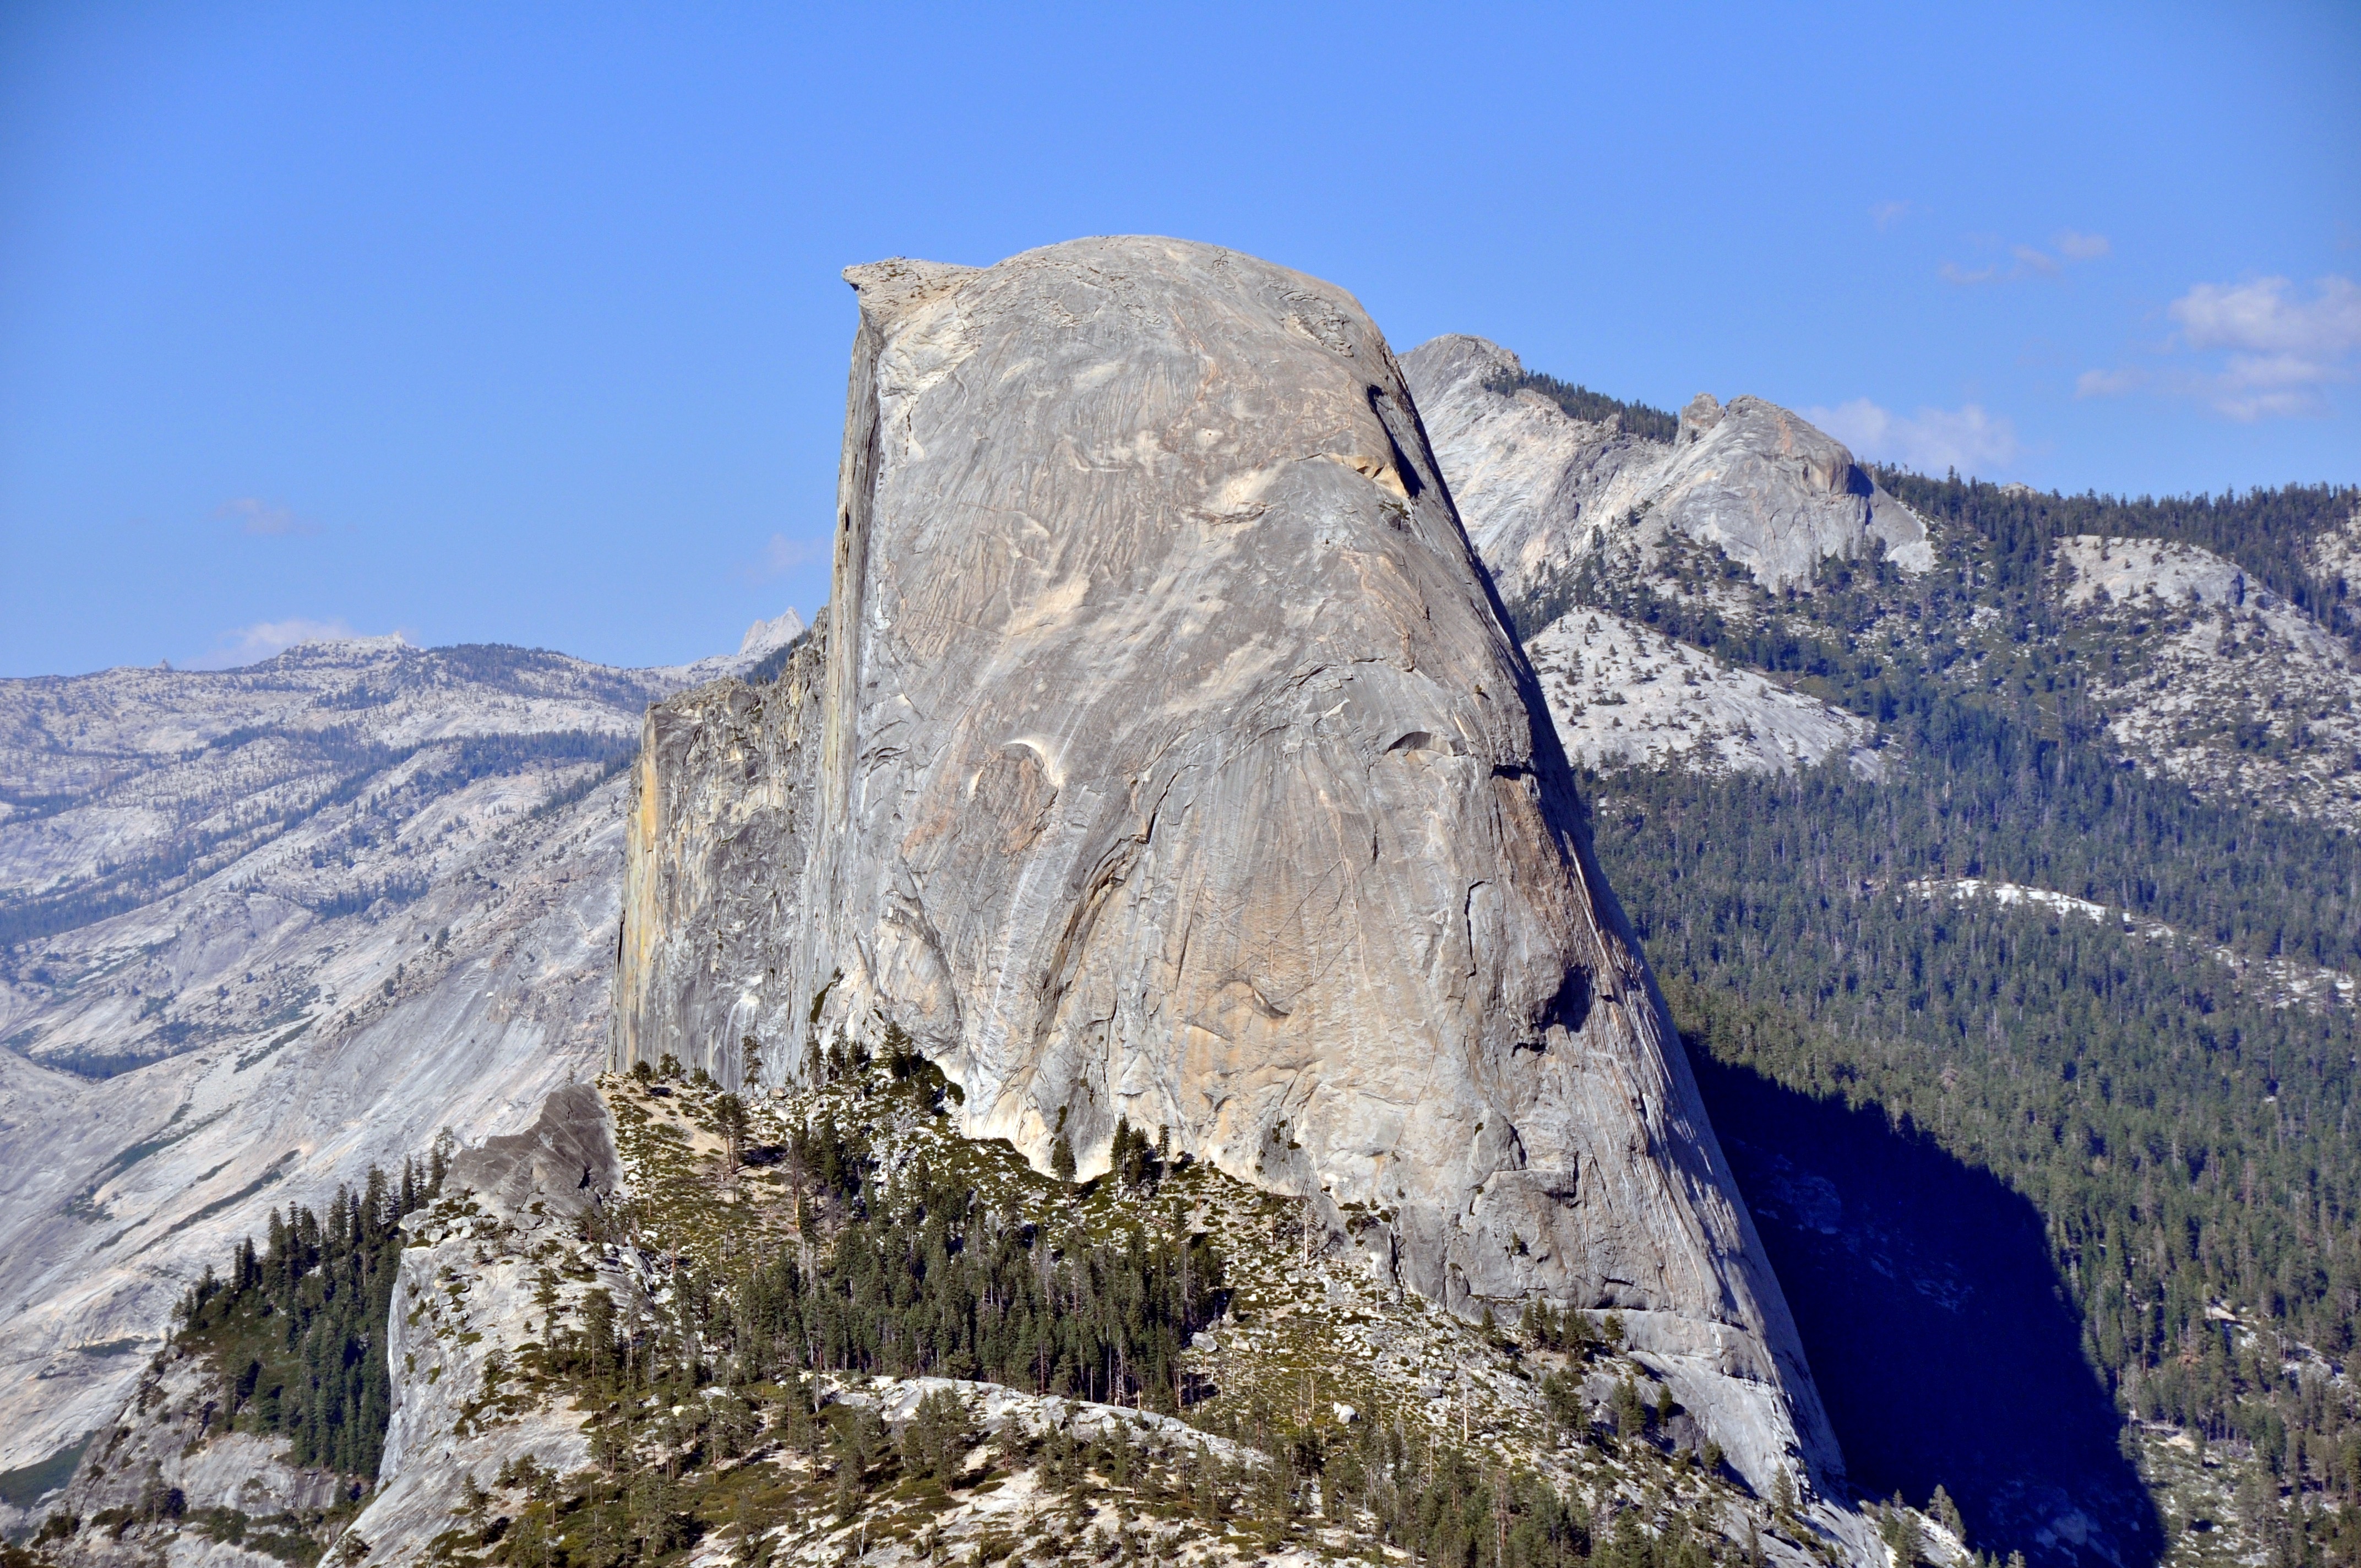
wilderness, walking, mountain, snow, winter, adventure, mountain range, cliff, ice, terrain, ridge, summit, mountaineering, geology, alps, plateau, cirque, landform, mountain pass, geographical feature, mountainous landforms, geological phenomenon